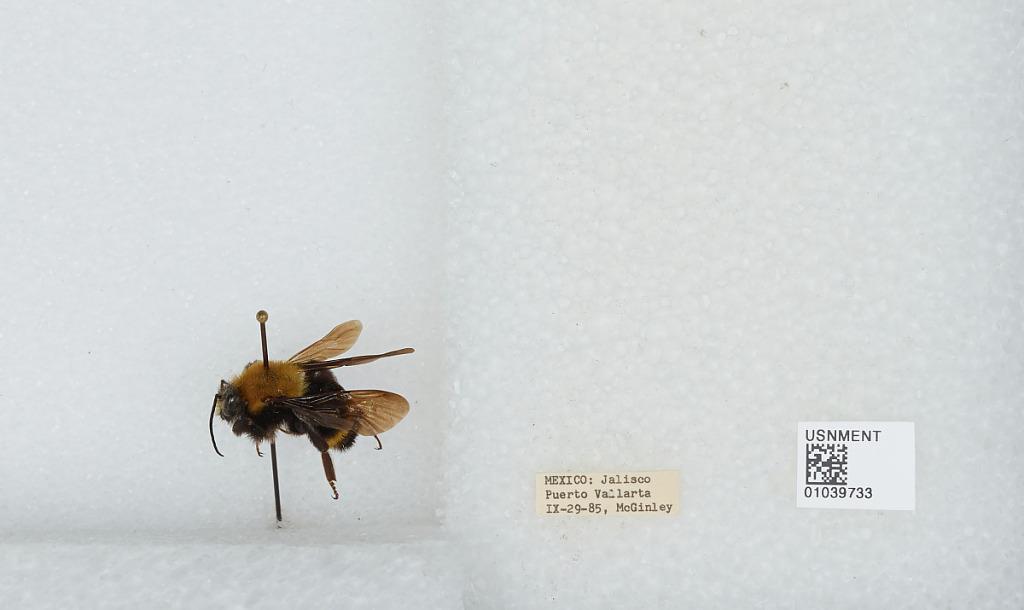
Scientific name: Bombus (Fervidobombus) steindachneri Handlirsch
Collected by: McGinley
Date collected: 1985-9-29
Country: Mexico
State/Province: Jalisco
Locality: Puerto Vallarta